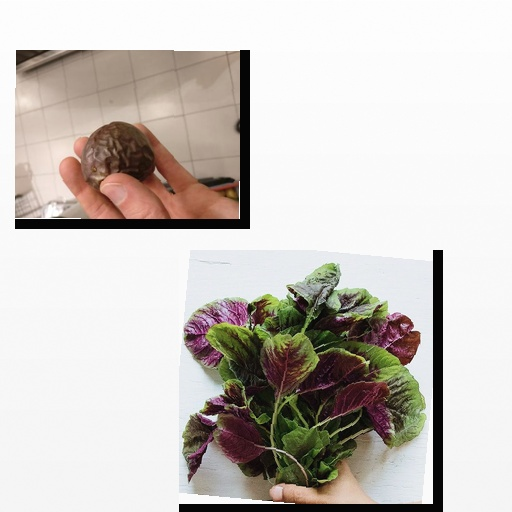
Food items: amaranth, passion_fruit